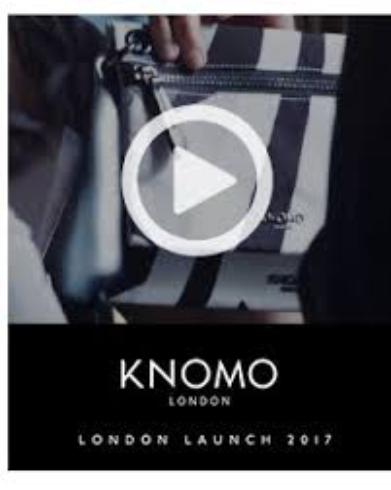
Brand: Knomo
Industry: Clothes